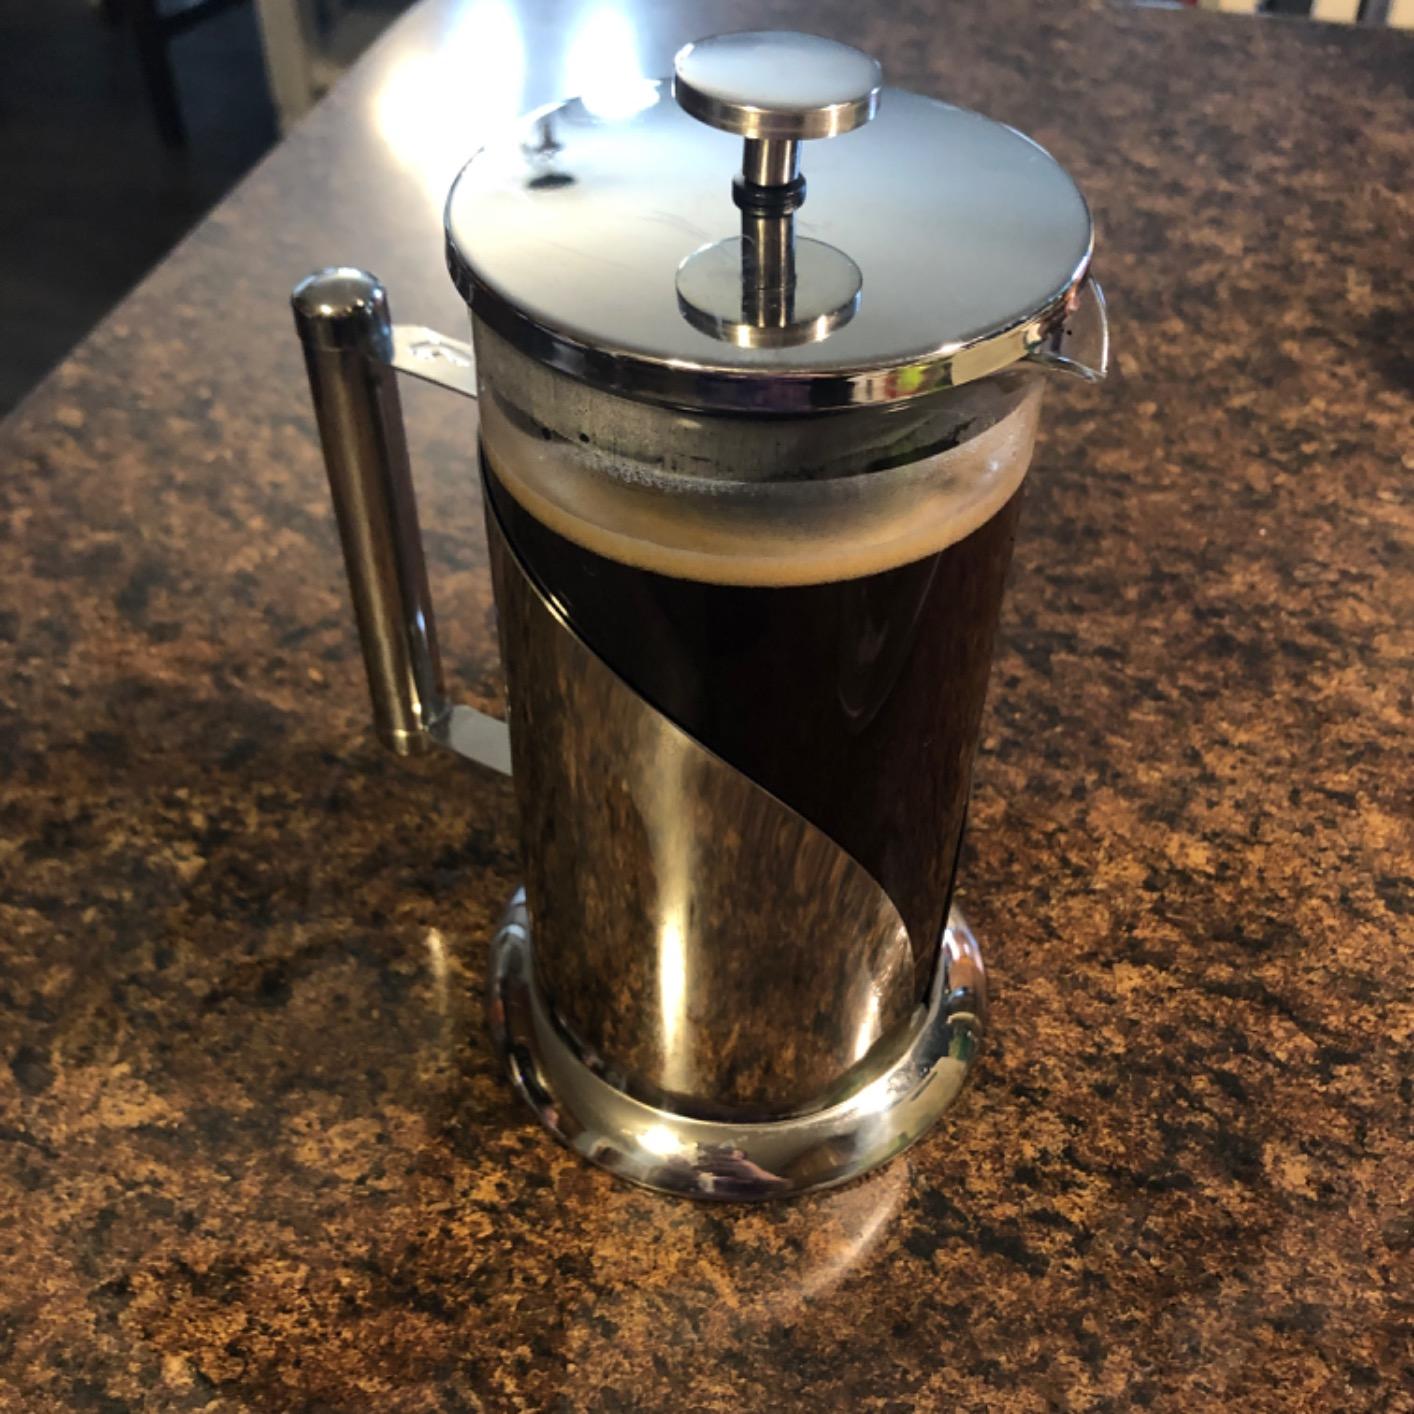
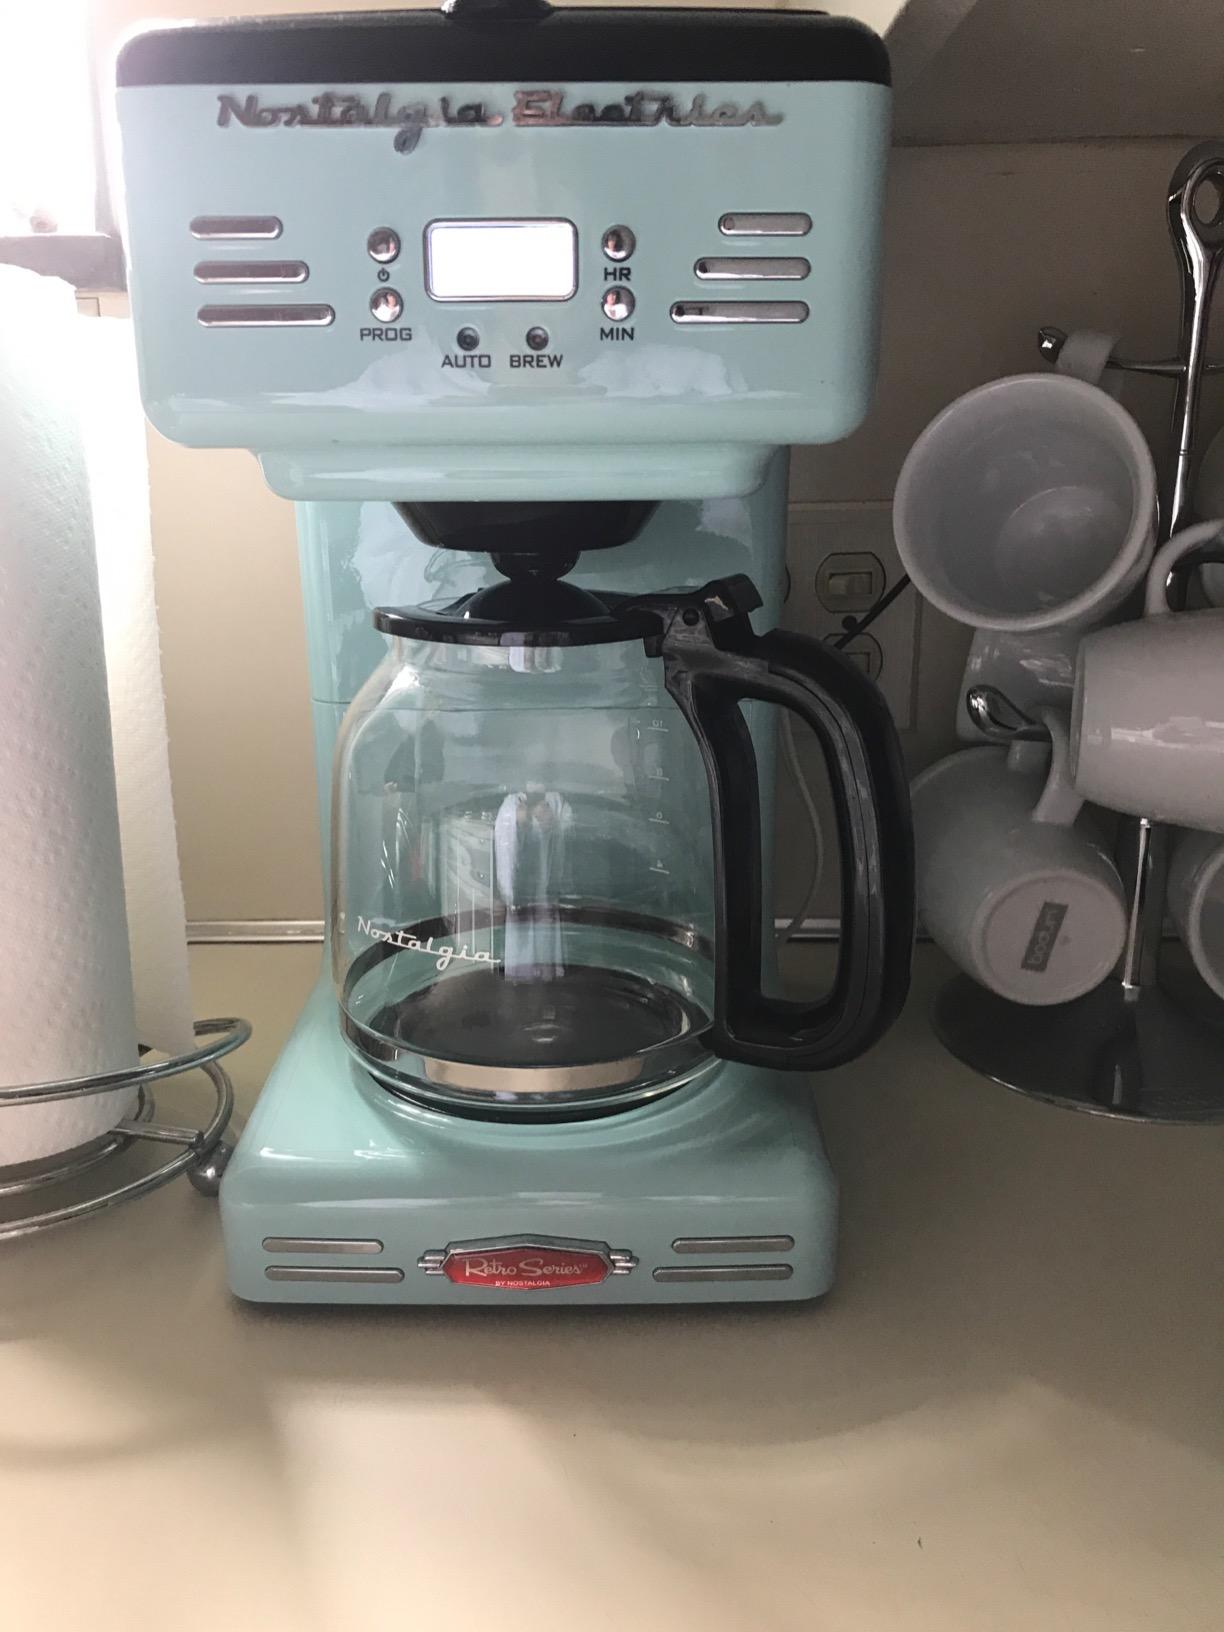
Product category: items_tea
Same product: no